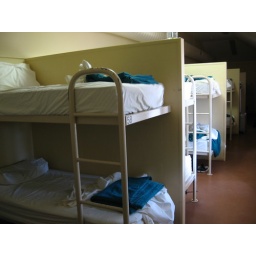
the barracks i stayed in. twenty beds to a room. i was in bed 59. ayers rock resort, nt.